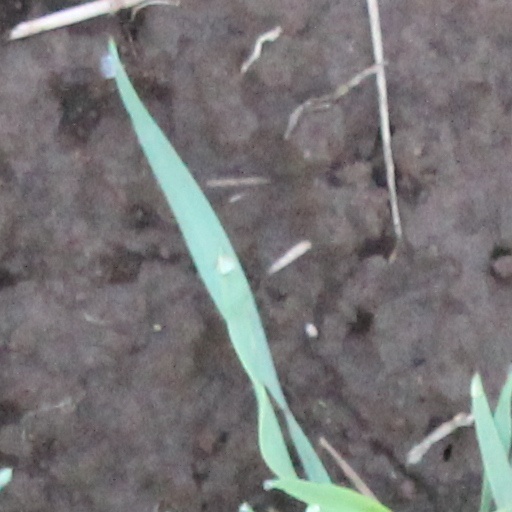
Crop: wheat